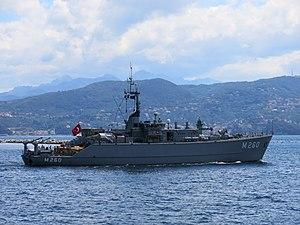
Chasseur de mines turc TCG Edincik (M-260) dans le port militaire de La Spezia (Ligurie, Italie).